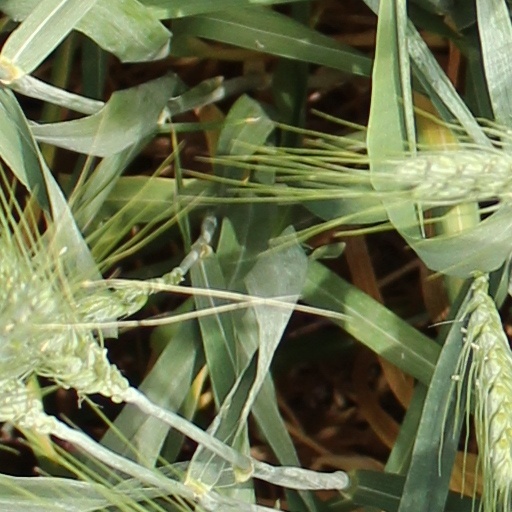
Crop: wheat